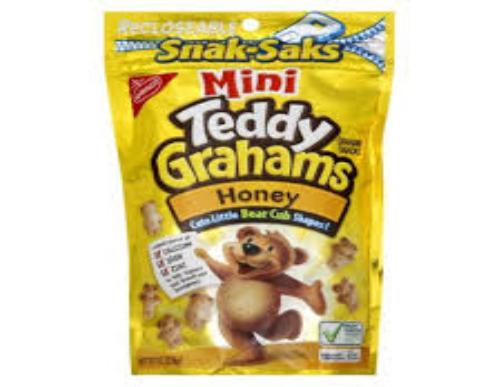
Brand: Honey Graham
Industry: Food